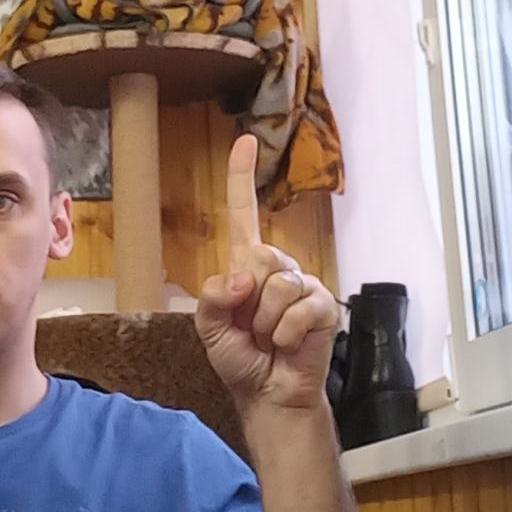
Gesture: one